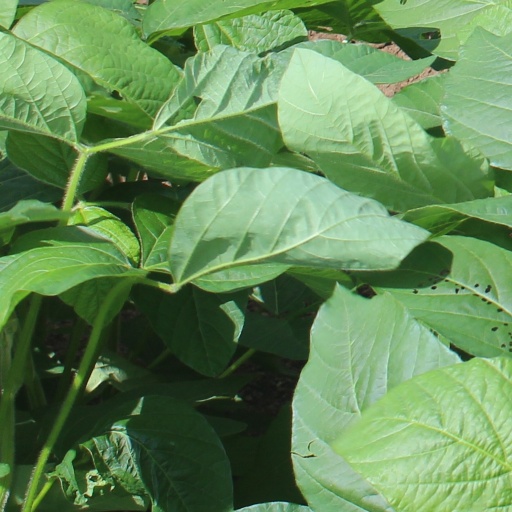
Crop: soybean